Sky position (RA, Dec in degrees): 53.171, 0.2458
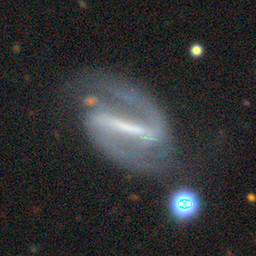
Galaxy morphology: Barred Spiral Galaxies